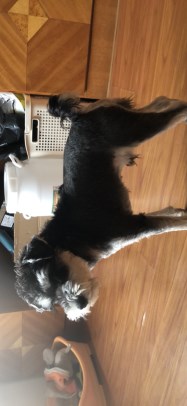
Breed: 2342-n000102-miniature_schnauzer